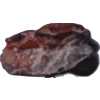
Label: carambola